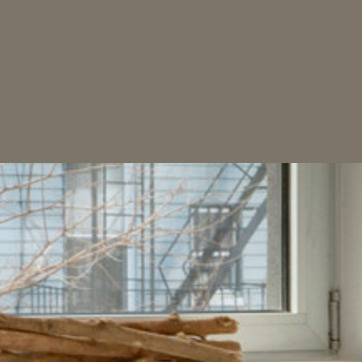
Material: glass